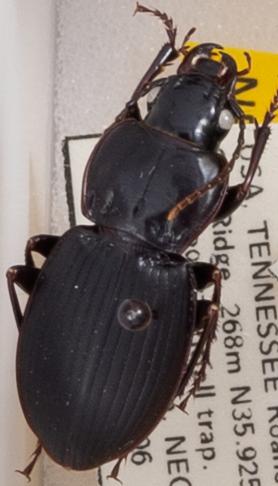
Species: Cyclotrachelus sigillatus
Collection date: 2022-07-06
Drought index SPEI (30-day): -0.528
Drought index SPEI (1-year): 0.216
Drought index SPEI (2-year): -0.006